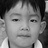
Emotion: neutral